List of gear nomenclature

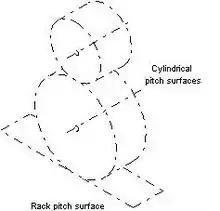
Pitch surfaces

Pitch surfaces are the imaginary planes, cylinders, or cones that roll together without slipping. For a constant velocity ratio, the pitch cylinders and pitch cones are circular.